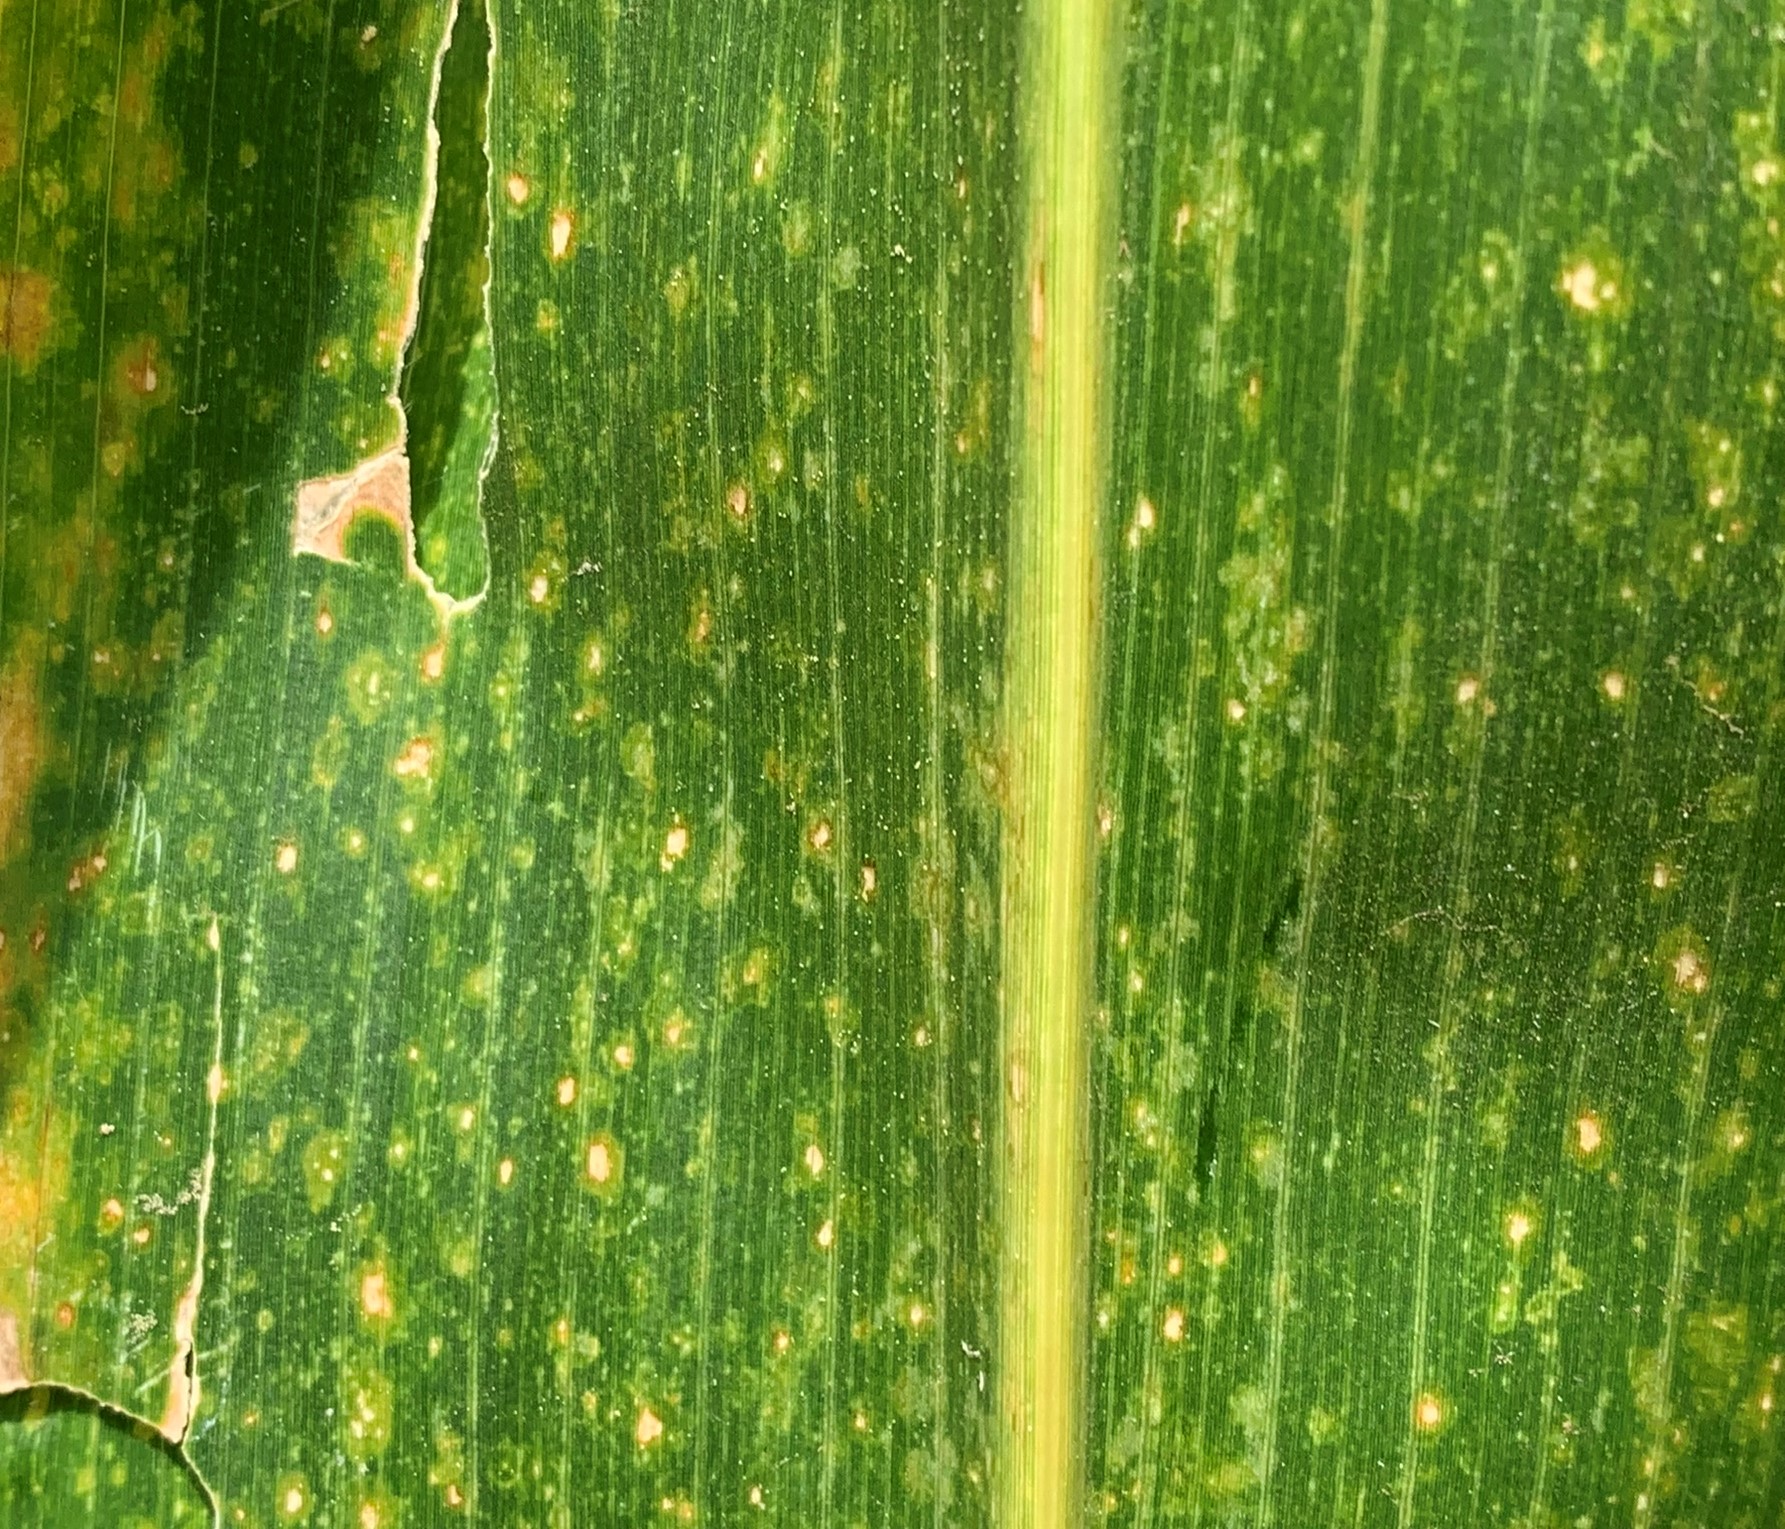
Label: MLN